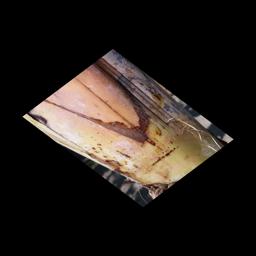
Label: PSEUDOSTEM WEEVIL